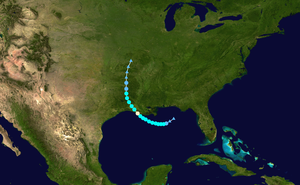
L’ouragan Barry est la deuxième tempête nommée et le premier ouragan de la saison cyclonique 2019 dans l'océan Atlantique nord. Il est issu d'une zone de nuages convectifs formant un mésovortex sur le Midwest américain le 4 juillet. Le système est entré sur le golfe du Mexique le 10 juillet et fut classé comme cyclone tropical potentiel plus tard dans la journée. Le lendemain, il fut reclassé tempête tropicale Barry. Le 13 juillet, il a atteint des vents soutenus sur une minute maximum de 120 km/h et une pression centrale minimale de 991 Hpa, devenant un ouragan de catégorie 1 dans l’échelle de Saffir-Simpson.
La saison cyclonique 2019 dans l'océan Atlantique nord est la saison des ouragans atlantiques qui officiellement se déroule selon l'Organisation météorologique mondiale du 1ᵉʳ juin au 30 novembre 2019. C'est la troisième année que le National Hurricane Center américain émit des avis et avertissements pour des « cyclones tropicaux potentiels », des perturbations qui n'ont pas encore atteint au moins le stade de dépressions tropicales mais qui avaient une probabilité élevée de le devenir et qui pouvaient causer des effets importants aux terres dans les 48 heures suivantes. Les avis pour ces tempêtes potentielles ont le même contenu que les avis normaux mais incluent la probabilité de développement.